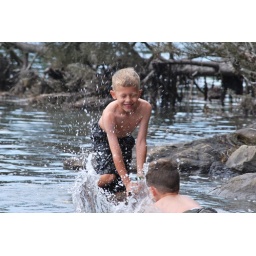
The boys are in the water during high tide just down the hill from the house. They loved it despite the temps!